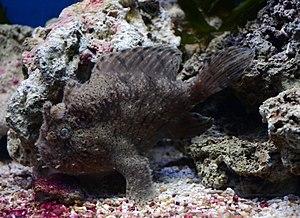
Poisson-grenouille à pompon ( Antennarius hispidus ) à l'Aquarium Dubuisson, à liège.